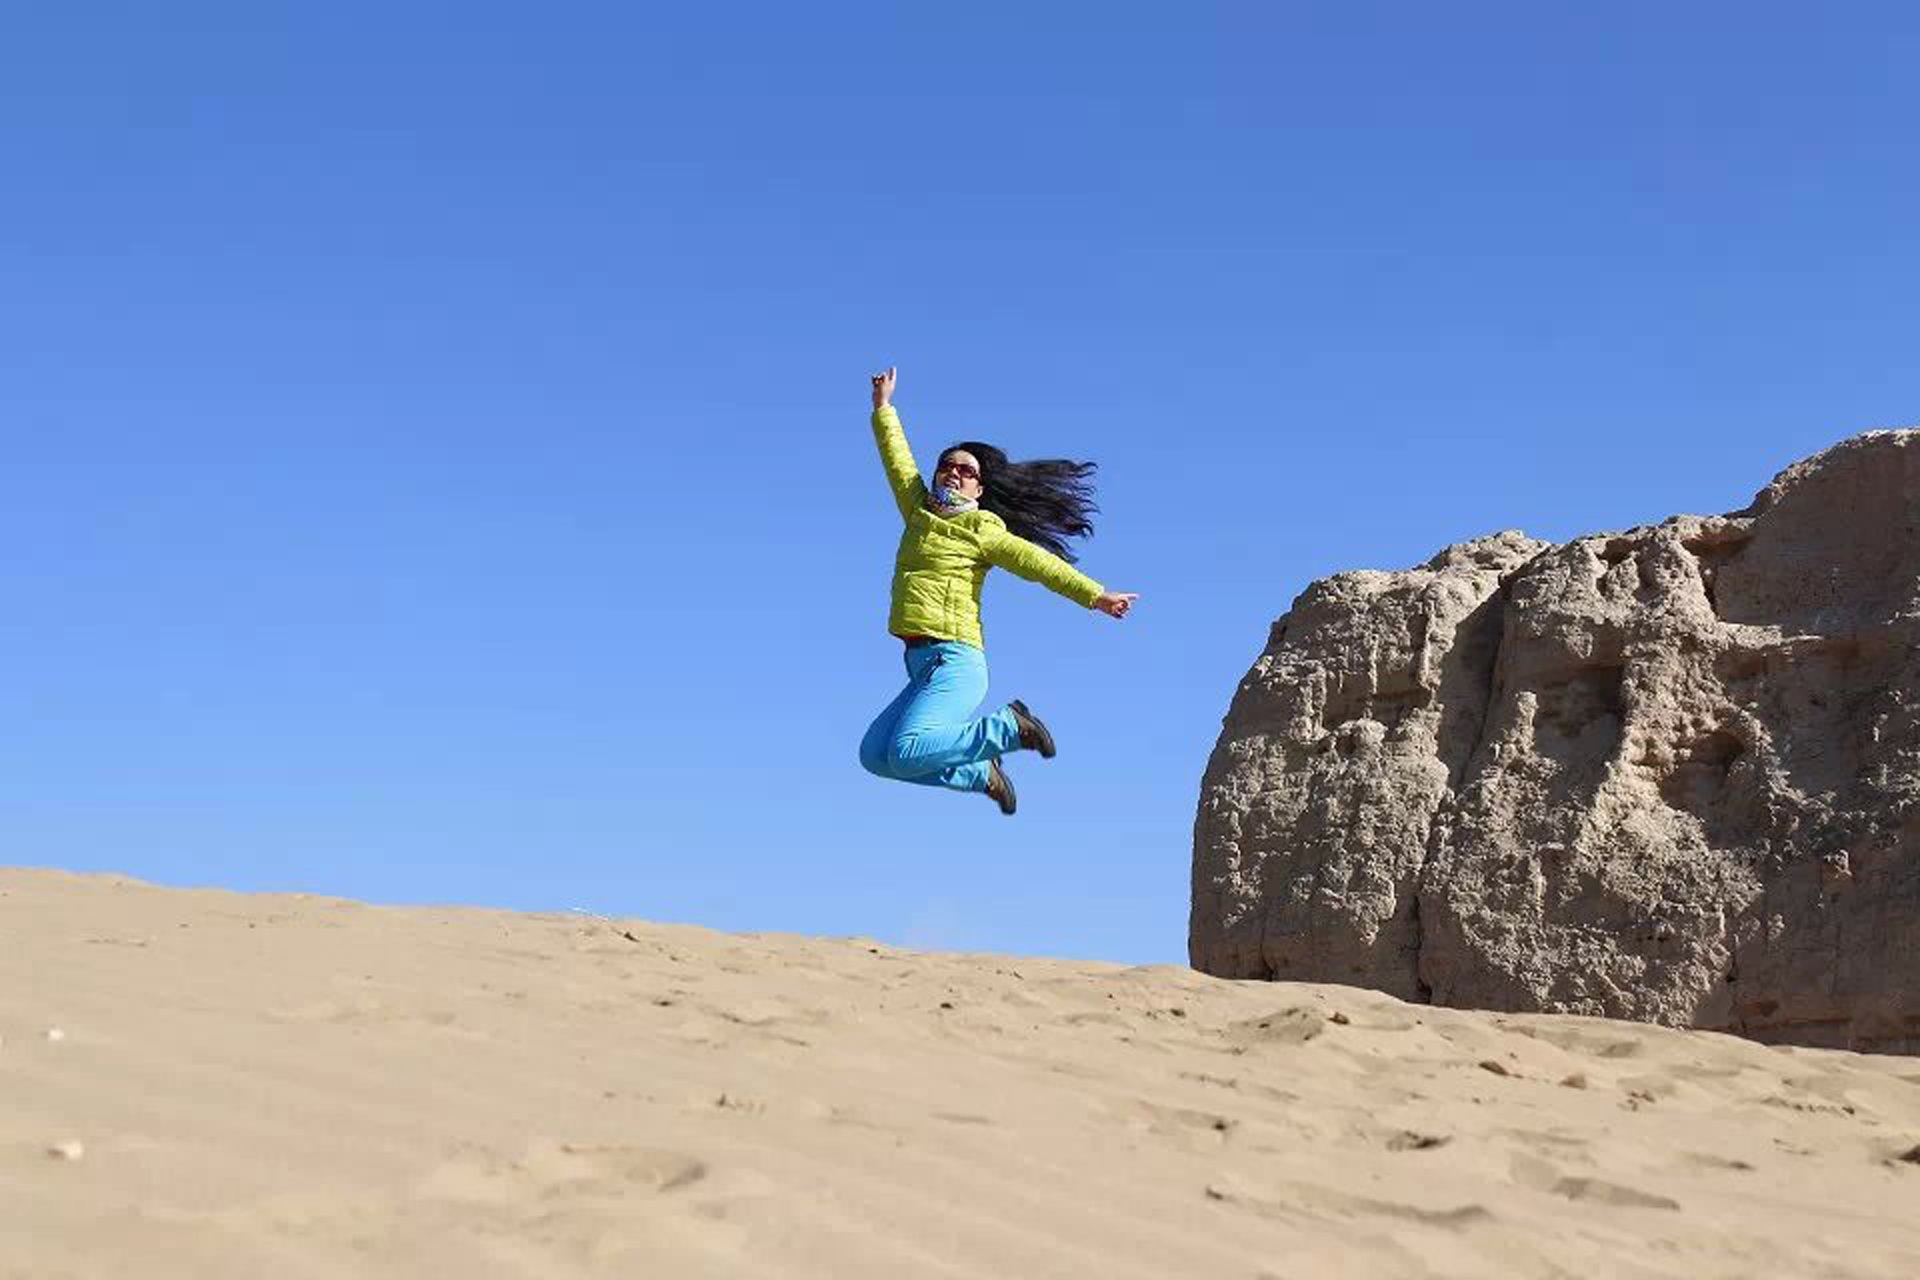
woman, desert, jump, jumping, leap, extreme sport, terrain, toy, blue sky, habitat, landform, natural environment, aeolian landform